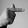
ASL letter: T